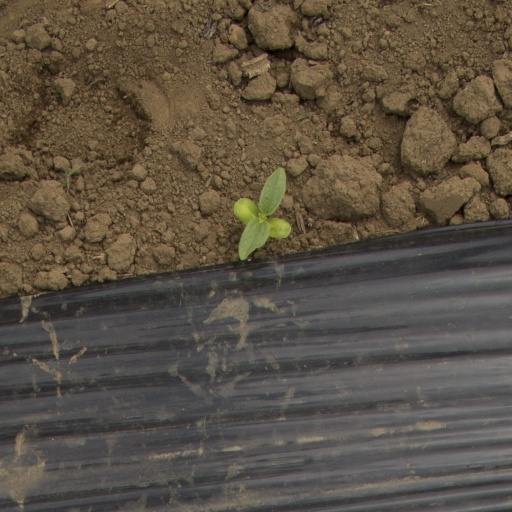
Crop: Jerusalem artichoke